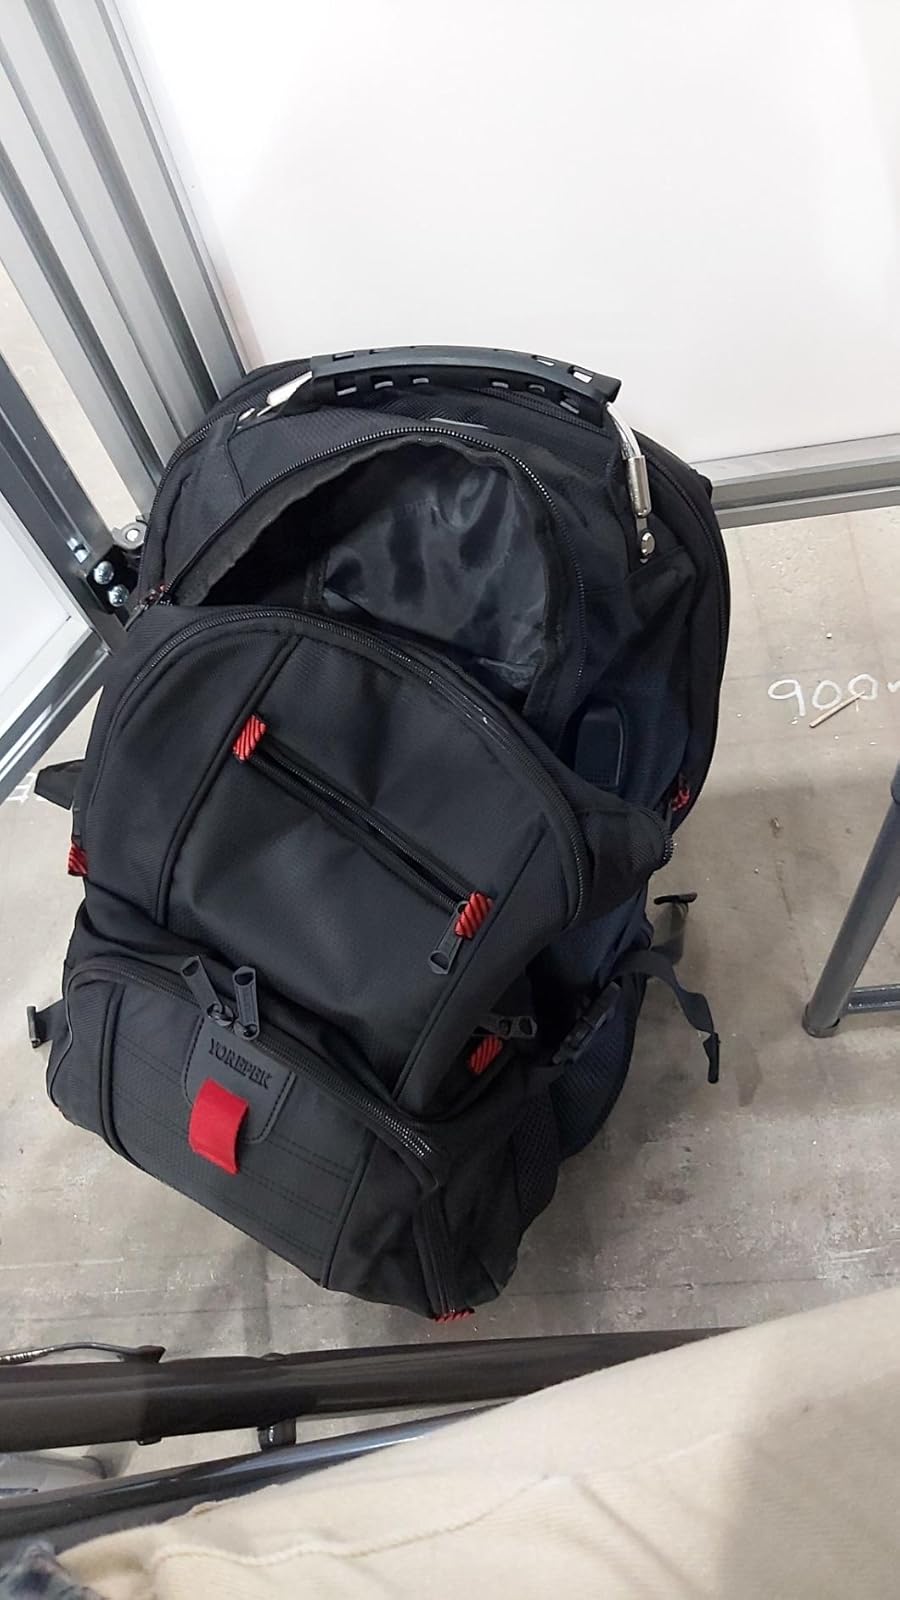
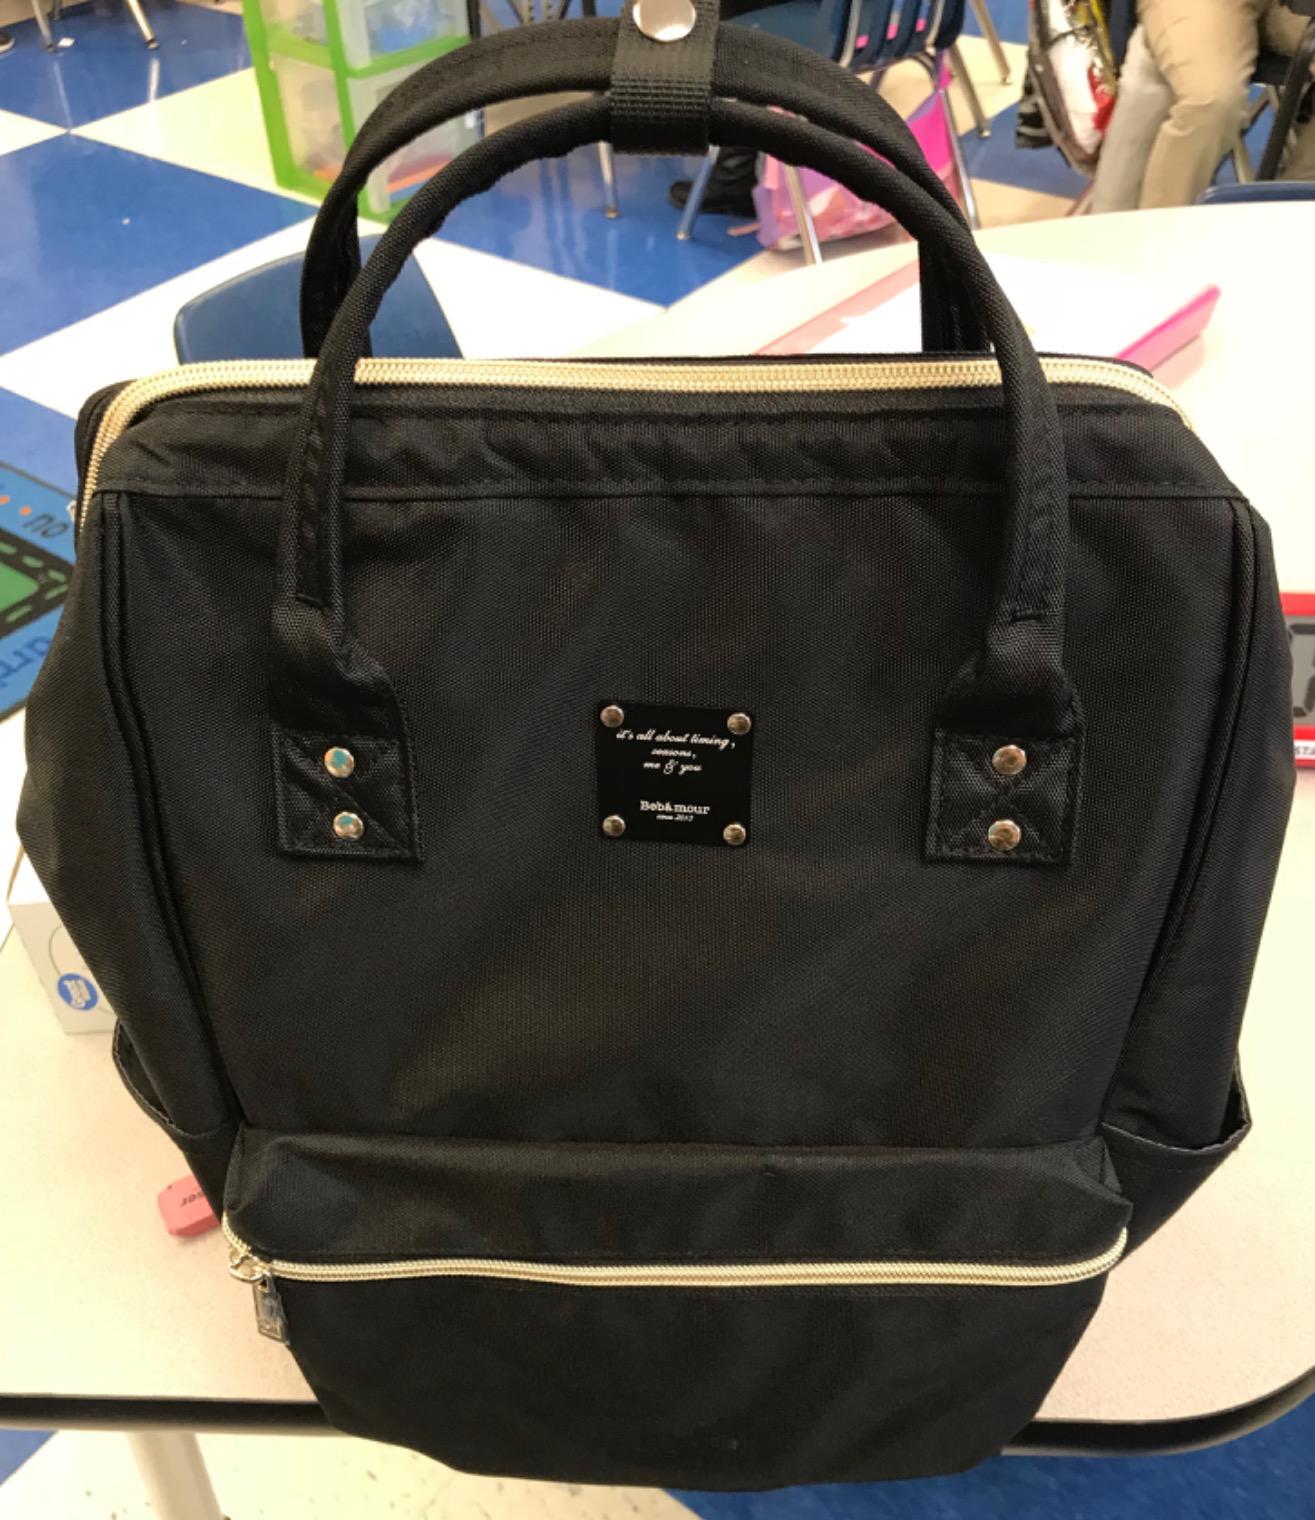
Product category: bag
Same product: no